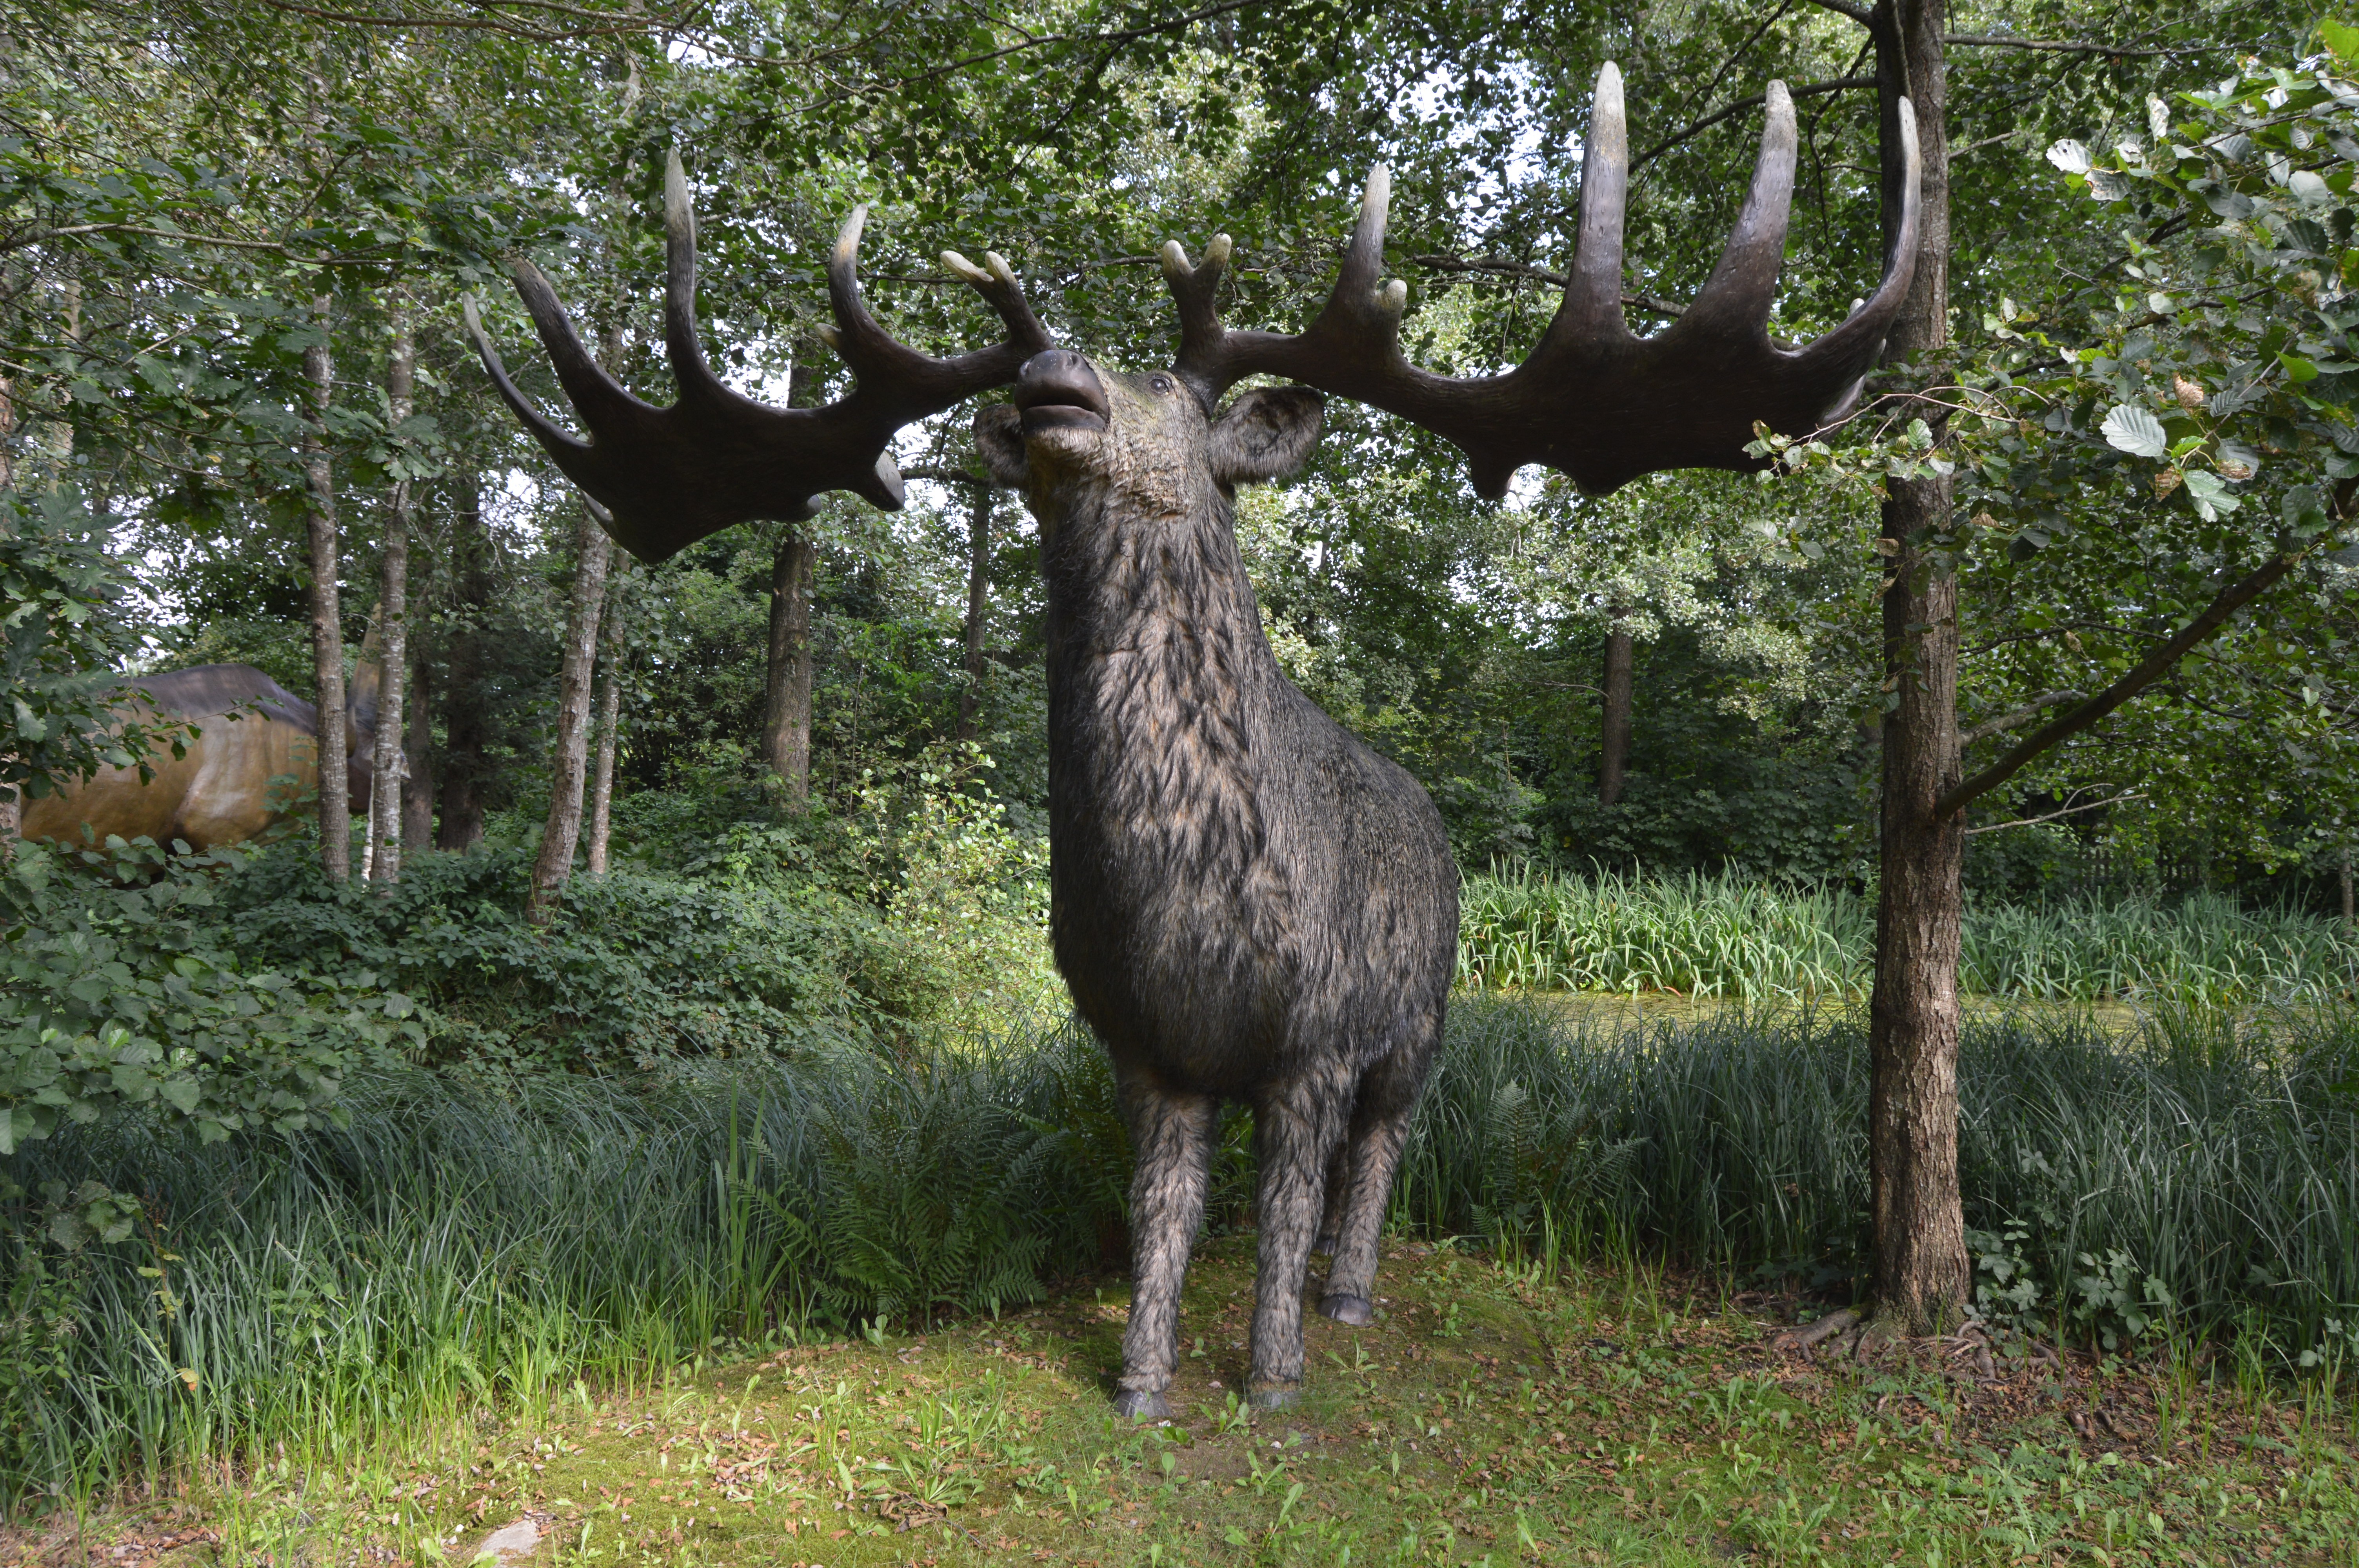
tree, wildlife, deer, fauna, hirsch, mecklenburg, elk, amusement park tolk, white tailed deer